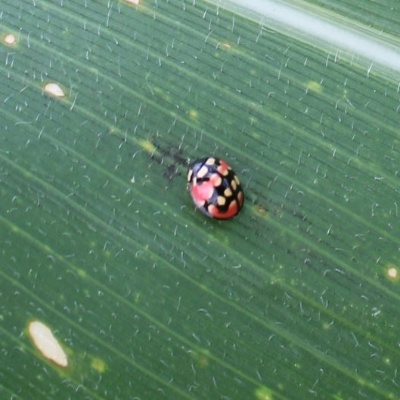
Crop: Maize
Condition: leaf beetle